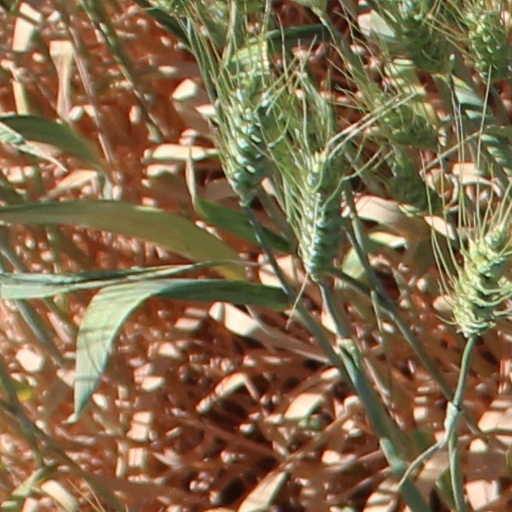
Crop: wheat